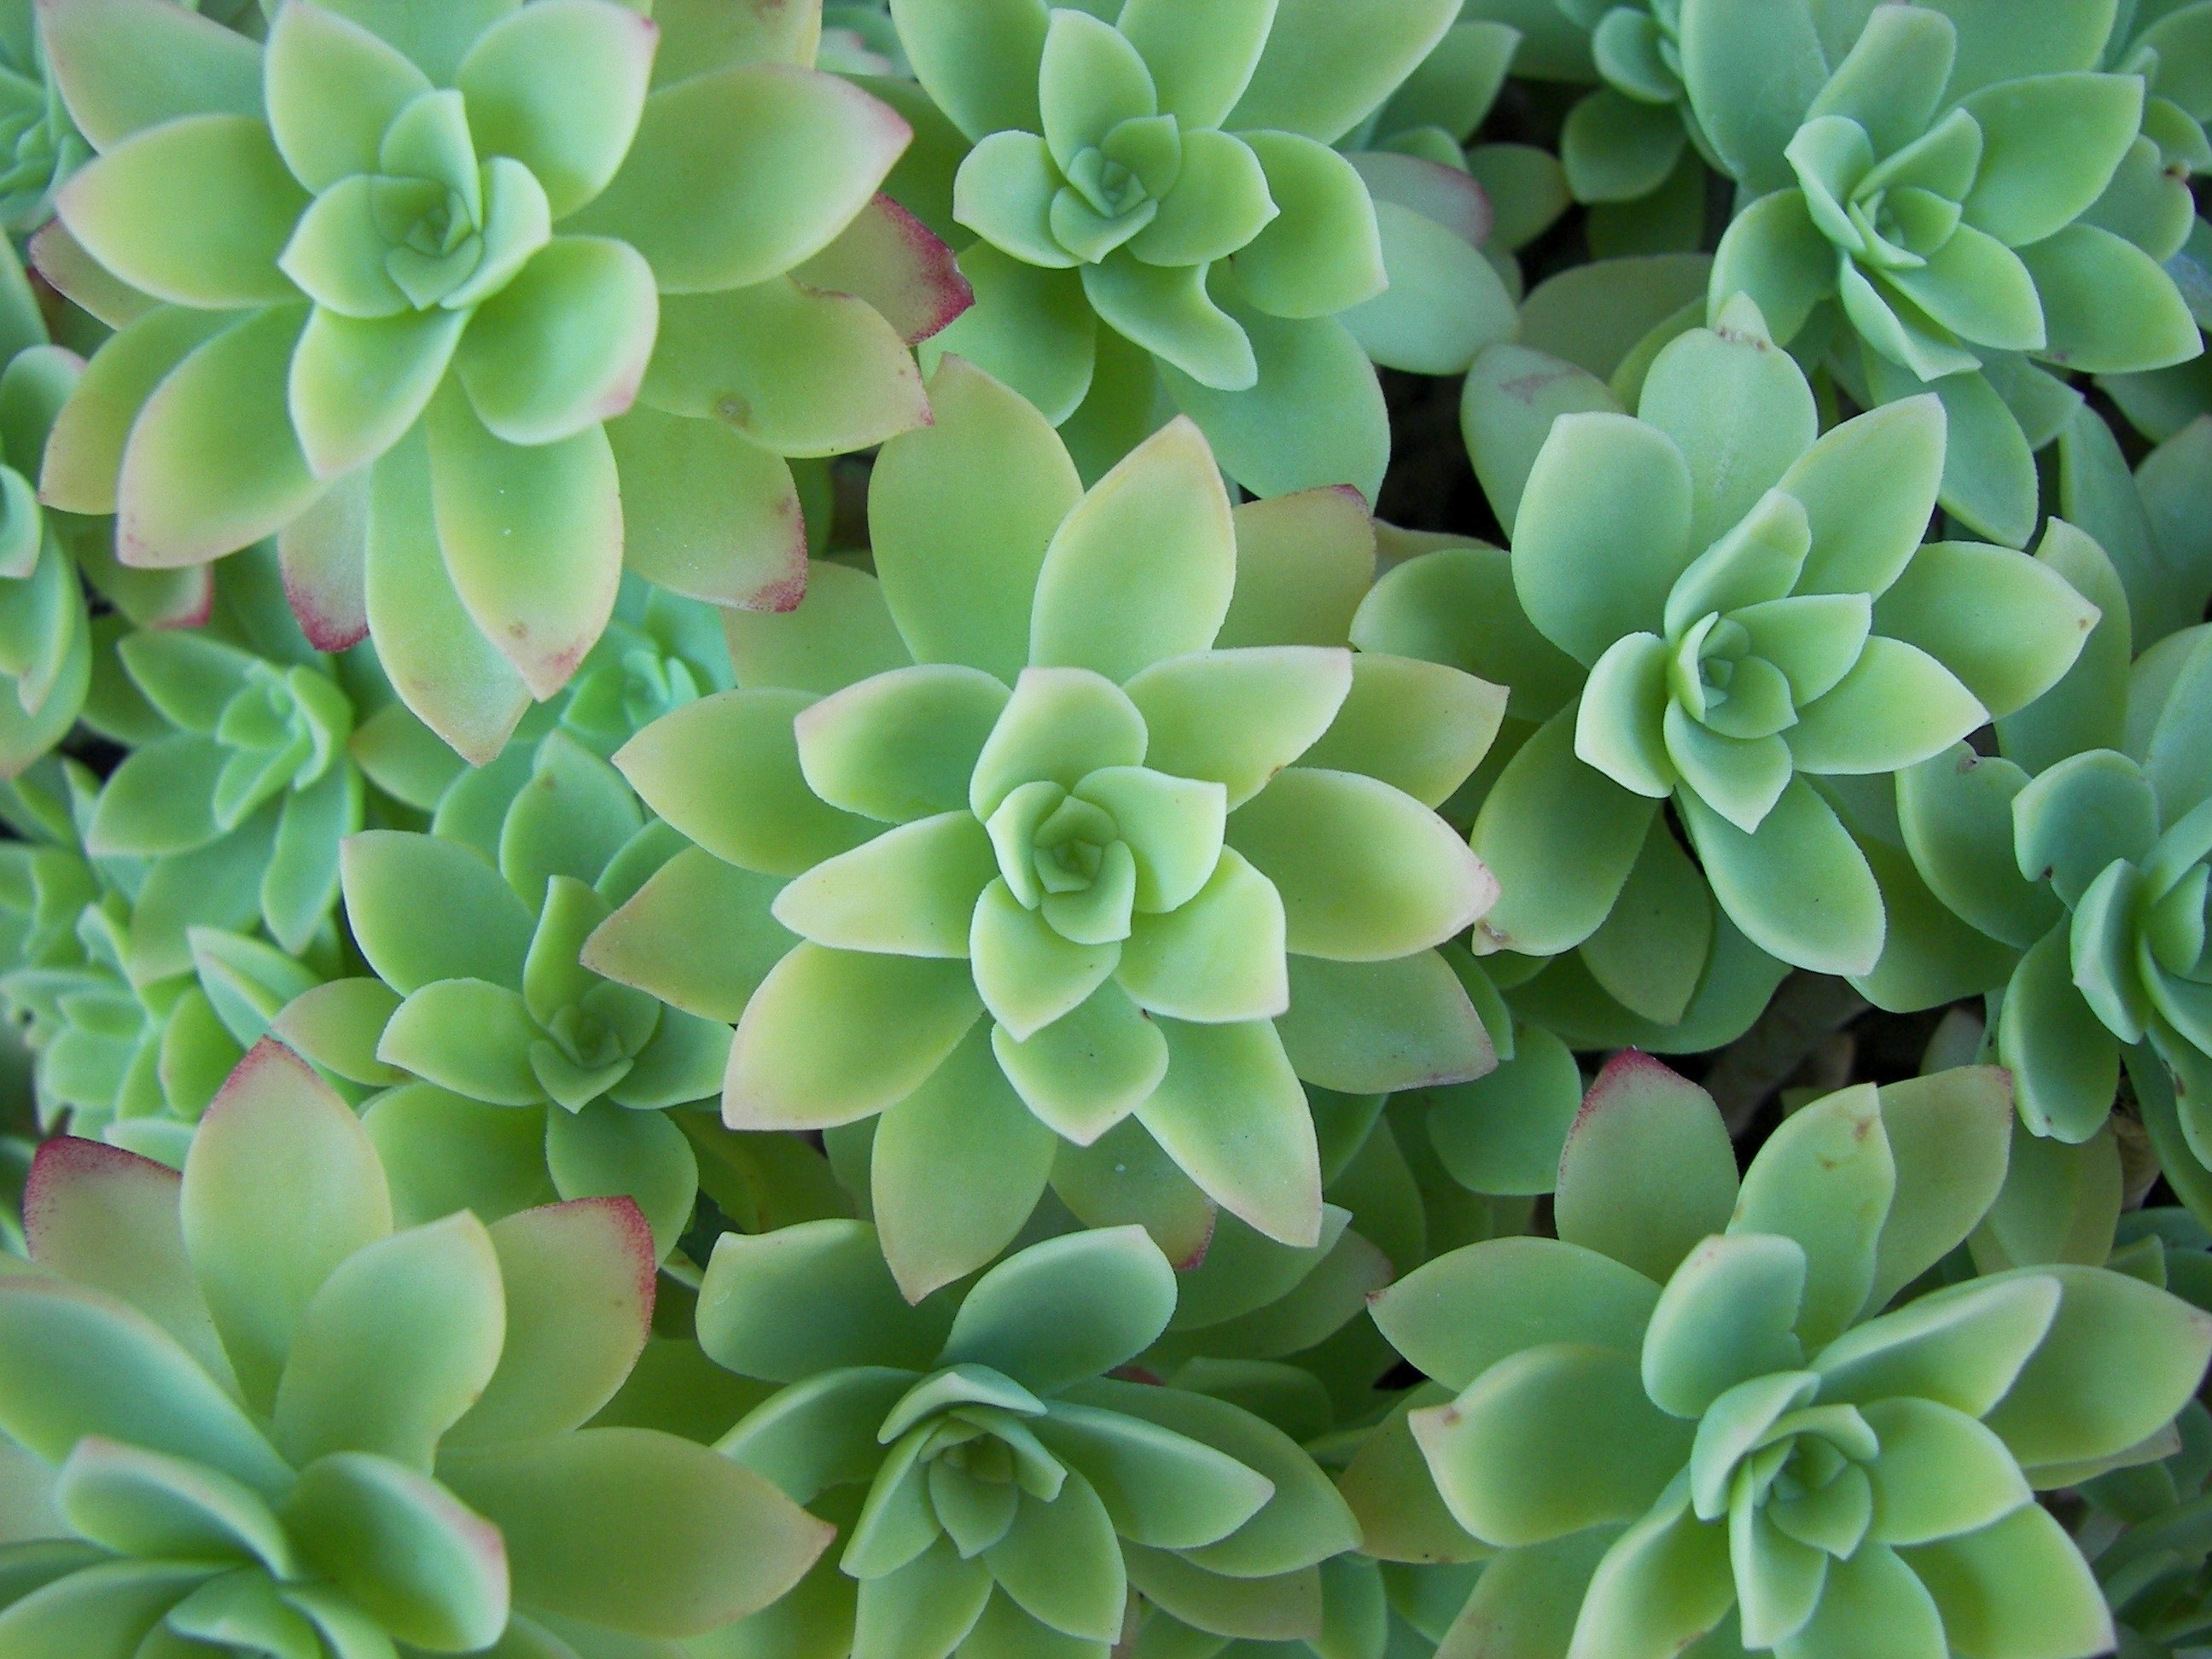
plant, flower, petal, green, botany, leaves, aeonium, flowering plant, blue green, stonecrop family, land plant, rosette plant